The Universal Book of Mathematics

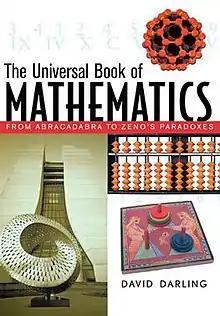
Cover of the first edition

The Universal Book of Mathematics: From Abracadabra to Zeno's Paradoxes (2004) is a book by British author David Darling.